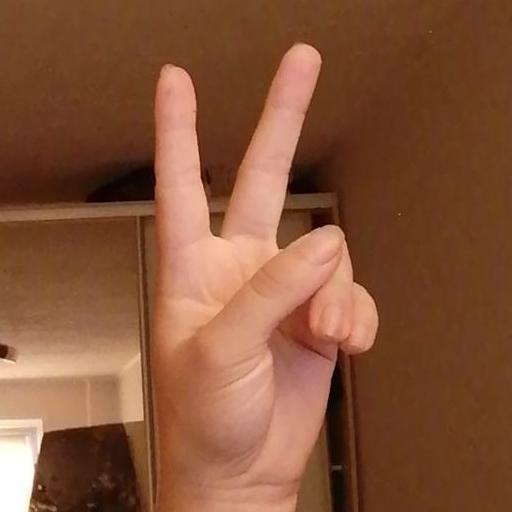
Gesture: peace